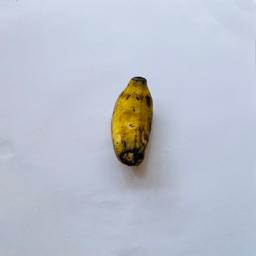
Banana variety: Sabri Kola